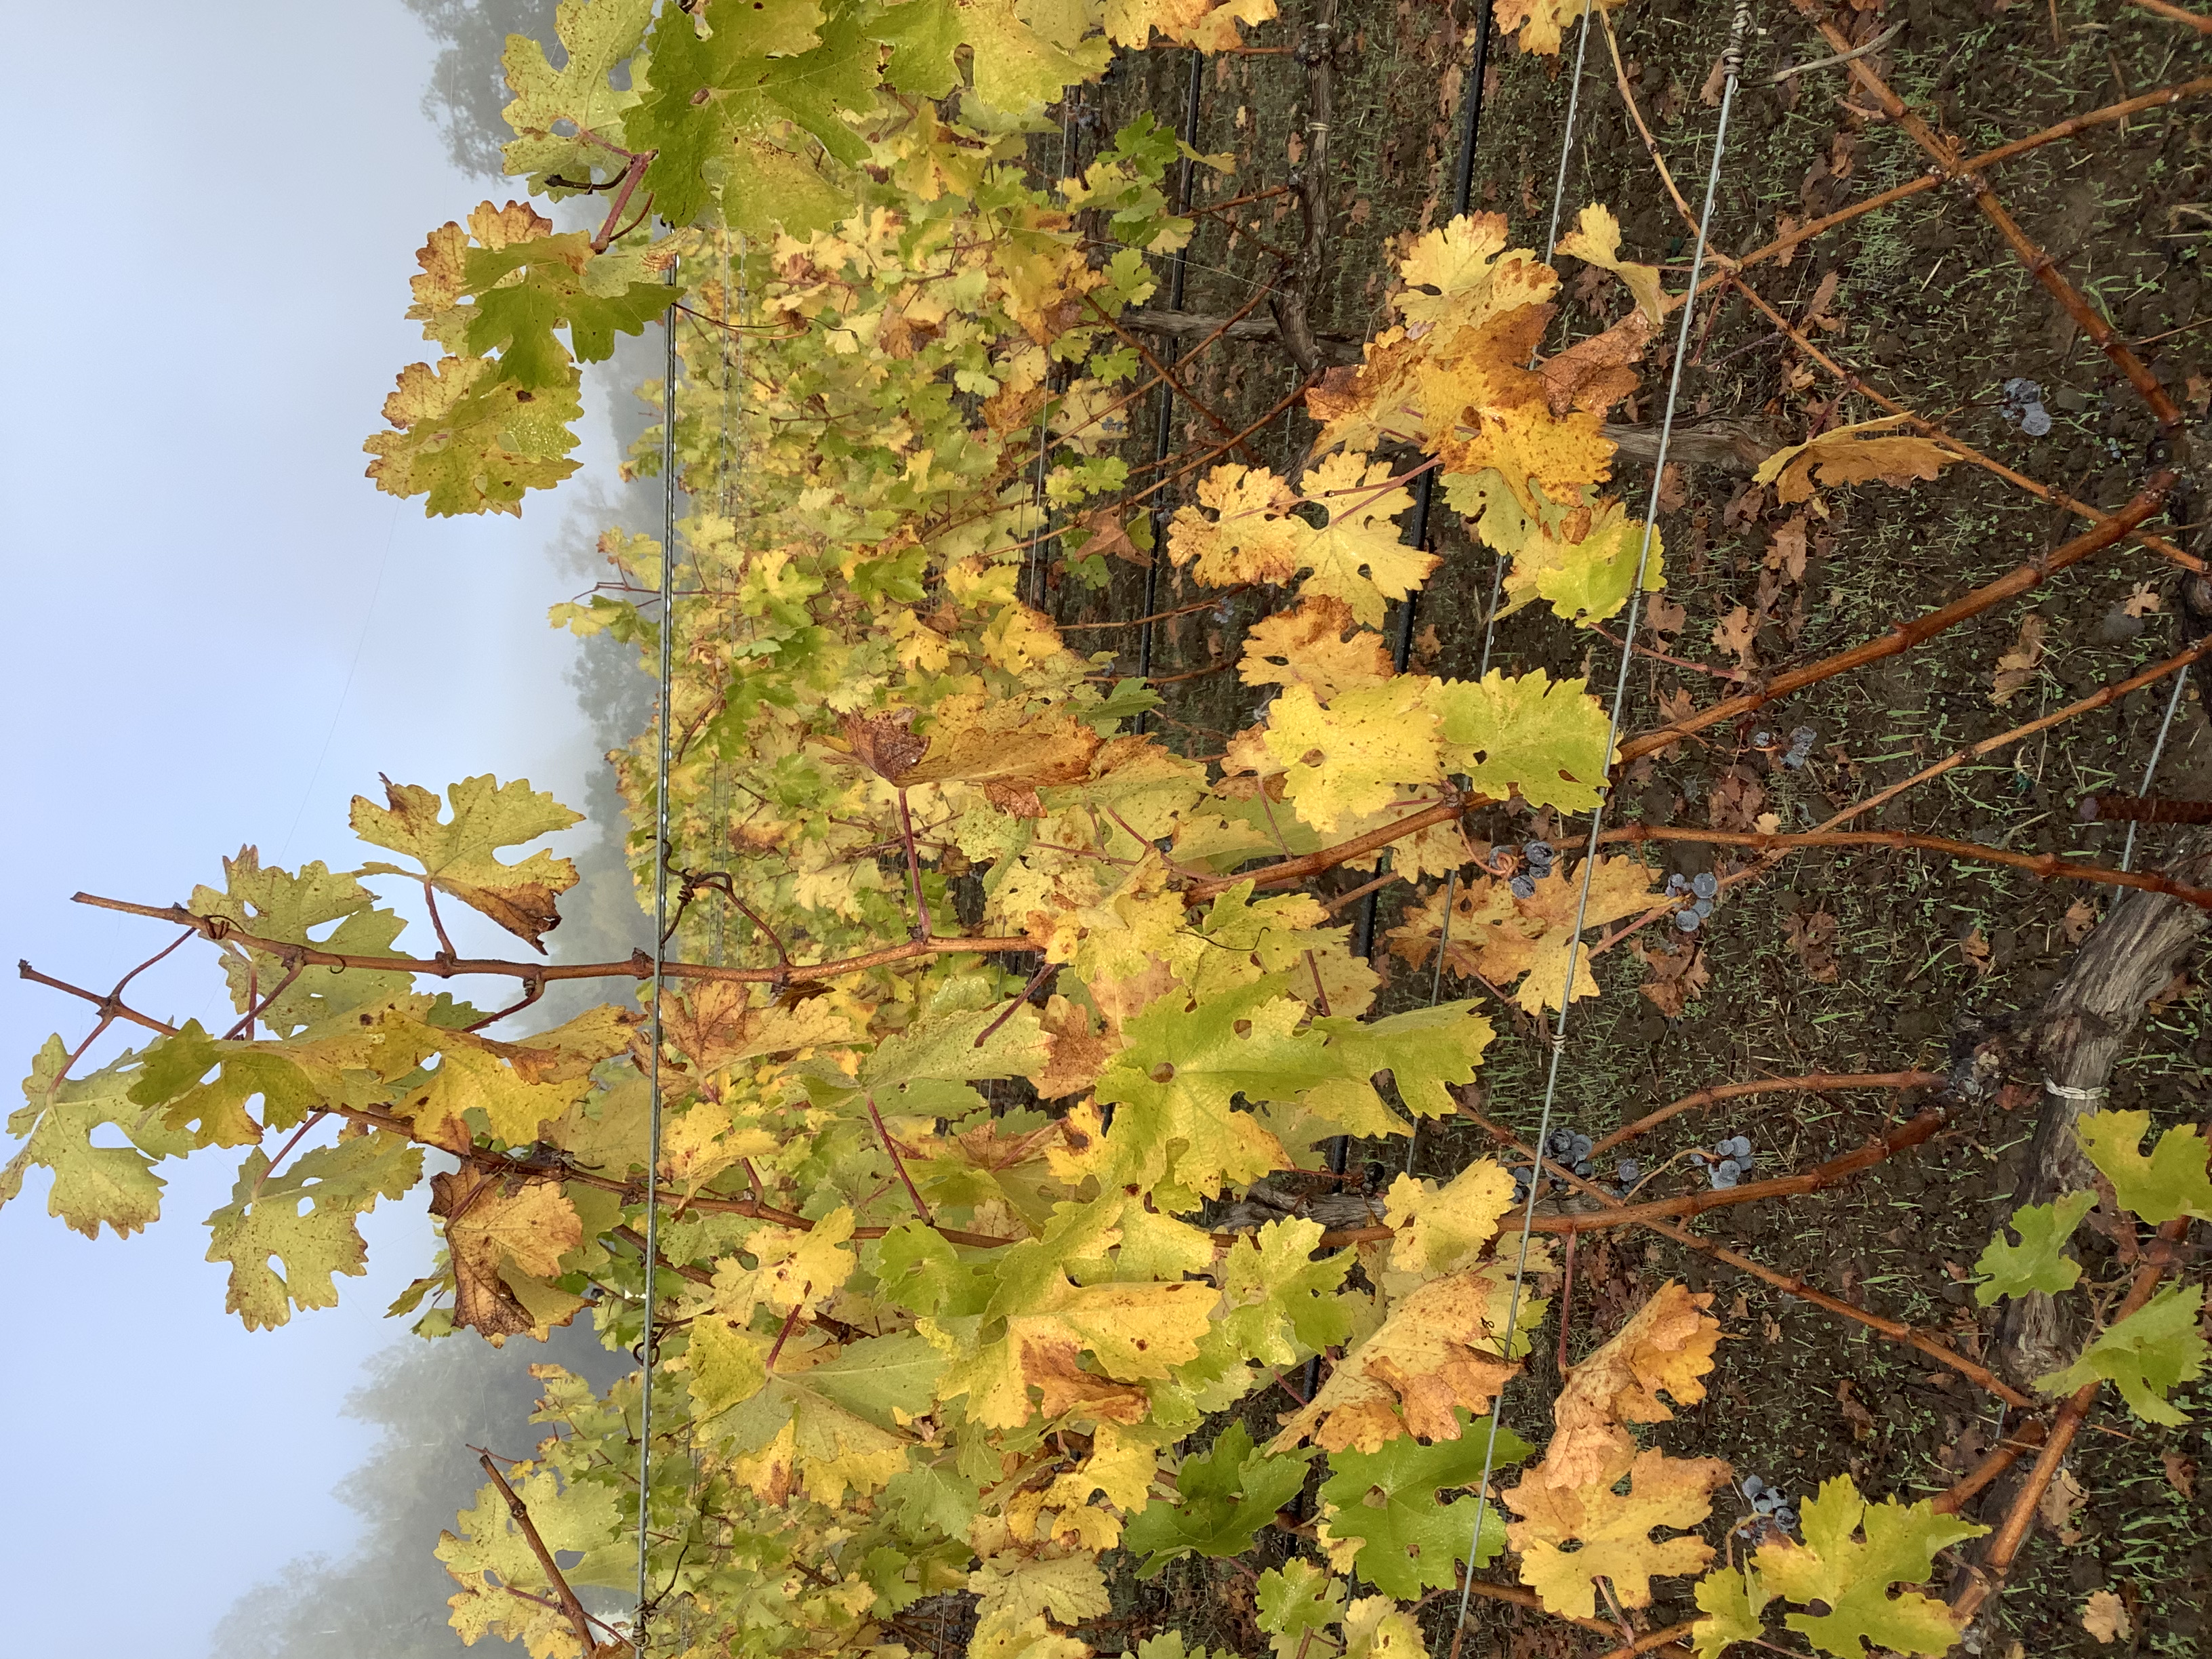
Label: No Virus